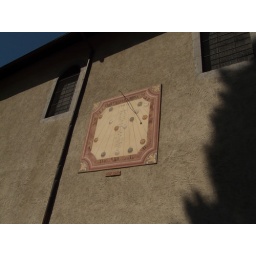
Sun clock on the church in Sallanches